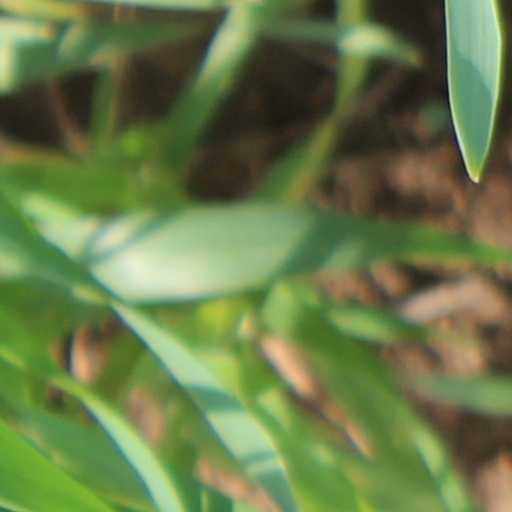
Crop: wheat